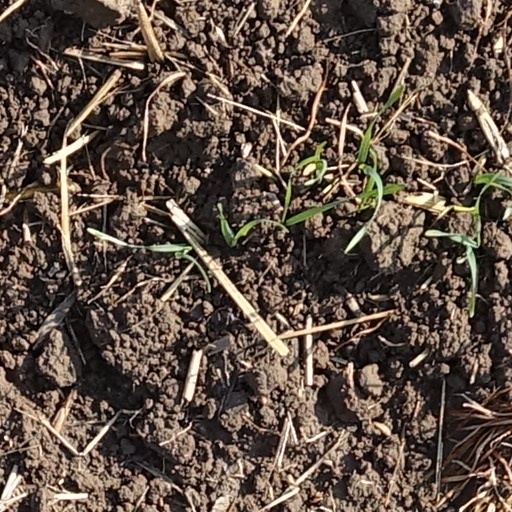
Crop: wheat